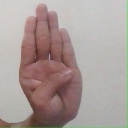
अक्षर: ब